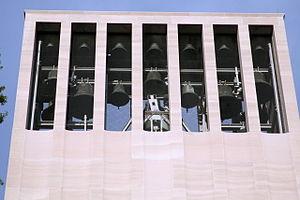
Une cloche est un objet simple destiné à l'émission d'un son. C'est un instrument de percussion et un idiophone. Sa forme est habituellement un tambour ouvert et évidé d'une seule pièce qui résonne après avoir été frappé. Un objet de cette forme est dit campaniforme.